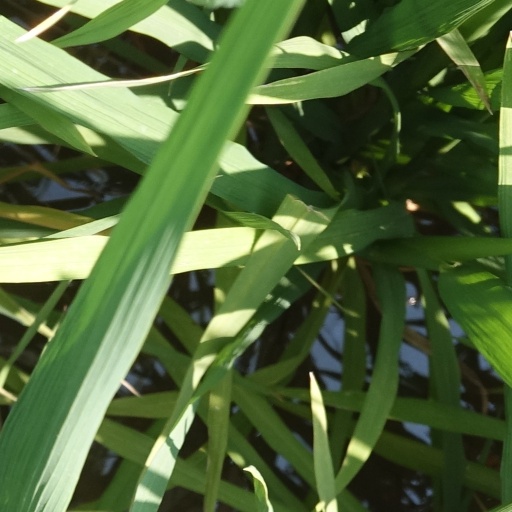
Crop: rice